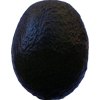
Label: black_avocado